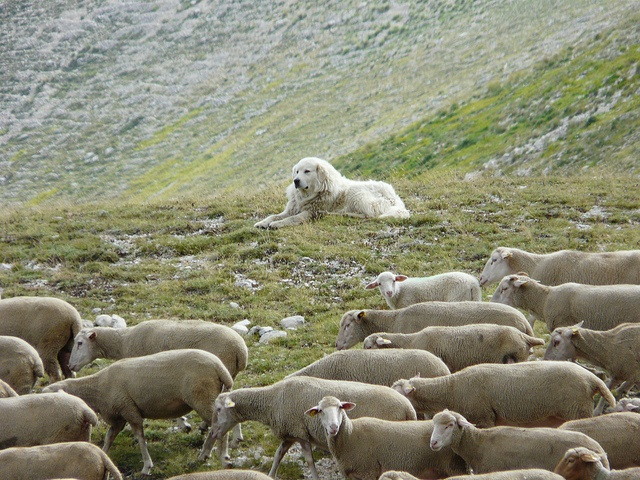
A sheepdog is resting near a large group of sheep.
A dog that is looking at a herd of sheep.
A sheep dog is watching his flock in the mountains.
there are many goats and a white dog on a field
A dog sitting with a flock of sheep on a hill.